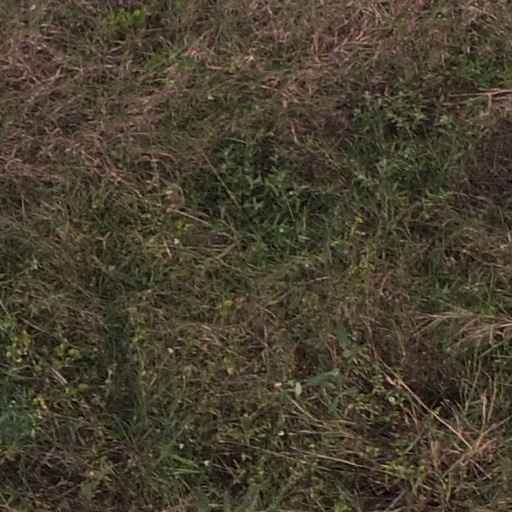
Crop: maize; corn